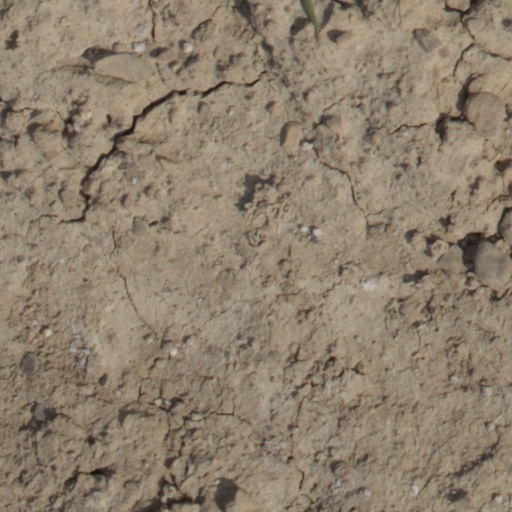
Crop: wheat